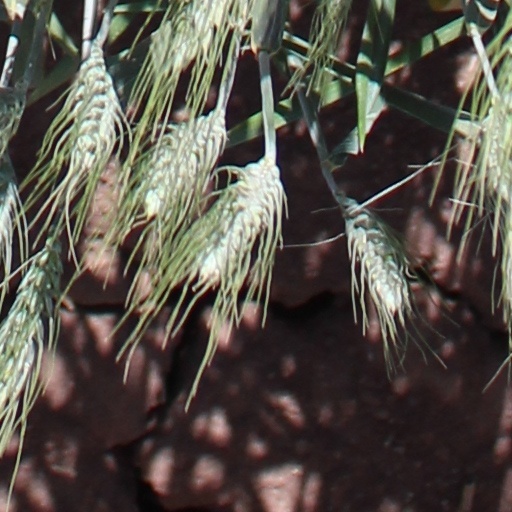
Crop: wheat